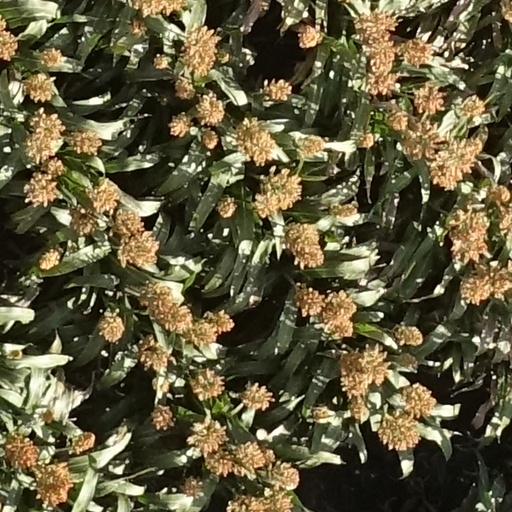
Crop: sorghum